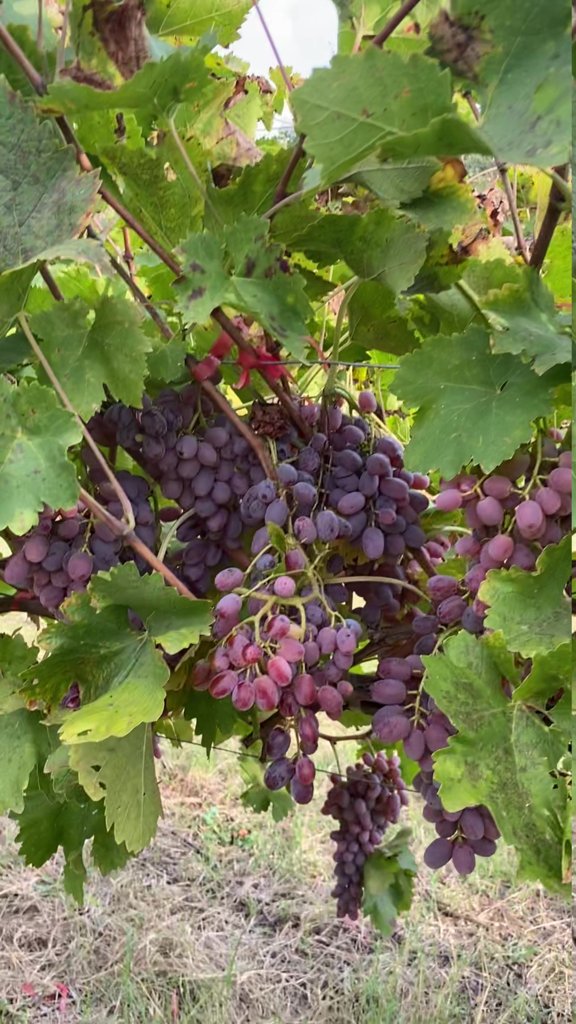
Berries visible: 248
Grape clusters: 8